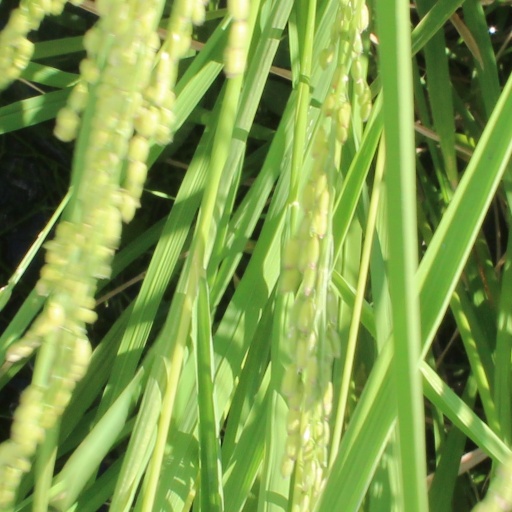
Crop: rice